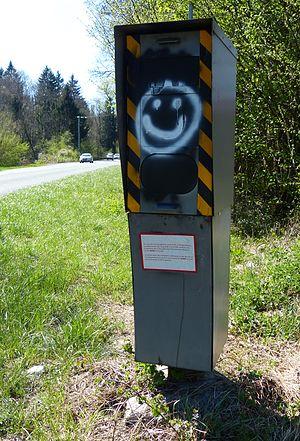
Radar vandalisé avec un smiley peint, D907, Fillinges, Haute-Savoie, France.
Cet article couvre le concept de radar automatique en France intégré dans la chaîne de traitement dénommée dans les textes officiels « Contrôle-sanction automatisé ».